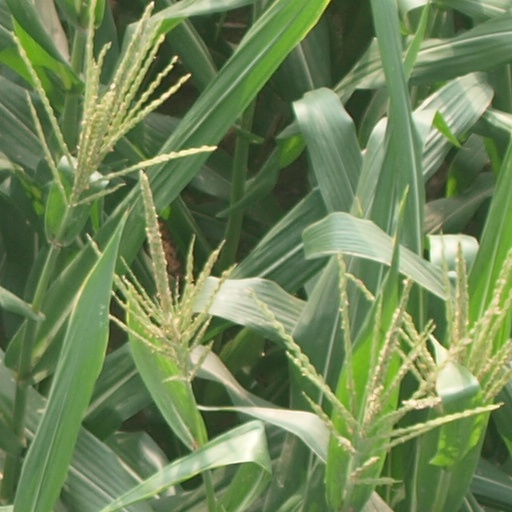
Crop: maize; corn